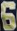
Number: 6